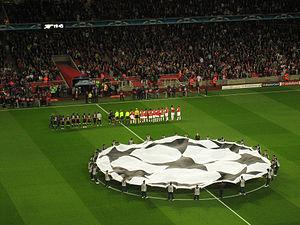
L’Europe est considérée conventionnellement comme un continent, délimité à l’ouest par l’océan Atlantique et la mer de Norvège, et au nord par l’océan Arctique. Sa limite méridionale est marquée par le détroit de Gibraltar qui la sépare de l'Afrique, tandis que les détroits respectivement du Bosphore et des Dardanelles marquent sa frontière avec l'Asie de l'Ouest. Sa limite à l'est, fixée par Pierre le Grand aux monts Oural, au fleuve Oural et au Caucase est la limite traditionnellement retenue, mais reste, faute de séparation claire et précise, l'objet de controverses selon lesquelles un certain nombre de pays sont ou ne sont pas à inclure dans le continent européen. Géographiquement, ce peut être considéré aussi comme une partie des supercontinents de l'Eurasie et de l'Afro-Eurasie.
La Ligue des champions de l'UEFA, parfois abrégée en C1 et anciennement dénommée Coupe des clubs champions européens, est une compétition annuelle de football organisée par l'Union des associations européennes de football et regroupant les meilleurs clubs du continent européen. C'est la compétition interclubs de football la plus prestigieuse d'Europe devant la Ligue Europa.